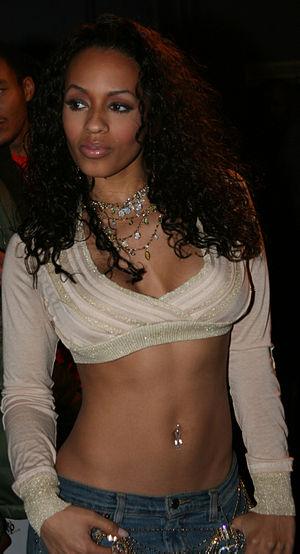
Melyssa Ford, aussi connue sous le nom de Jessica Rabbit, née le 7 novembre 1976 à Toronto en Ontario, est une mannequine et une actrice. Elle a posé et joué pour des vidéoclips, des émissions de télévision, des films et des magazines pour hommes. Elle joue notamment dans la série Blood, Sweat & Heels de Bravo.